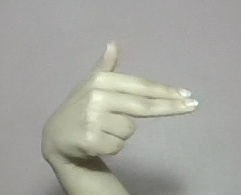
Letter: ghain